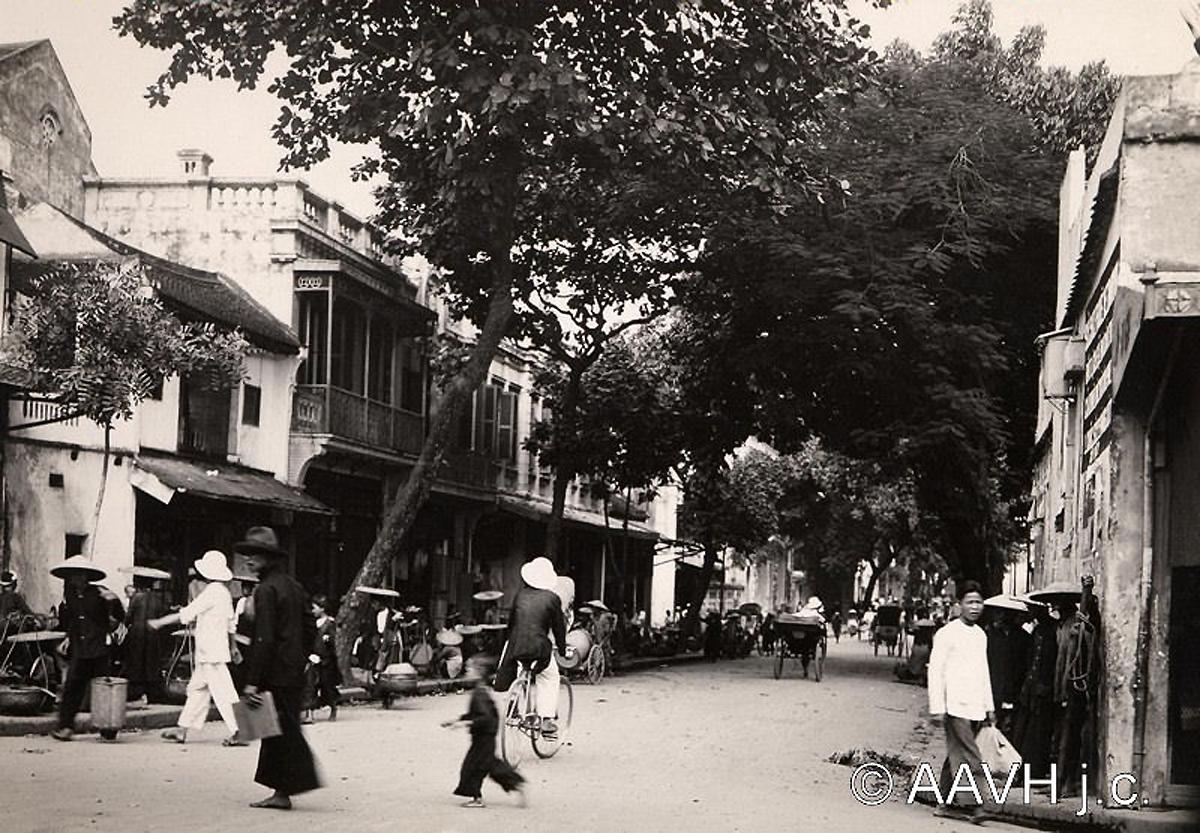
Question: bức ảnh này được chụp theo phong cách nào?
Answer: phong cách trắng đen